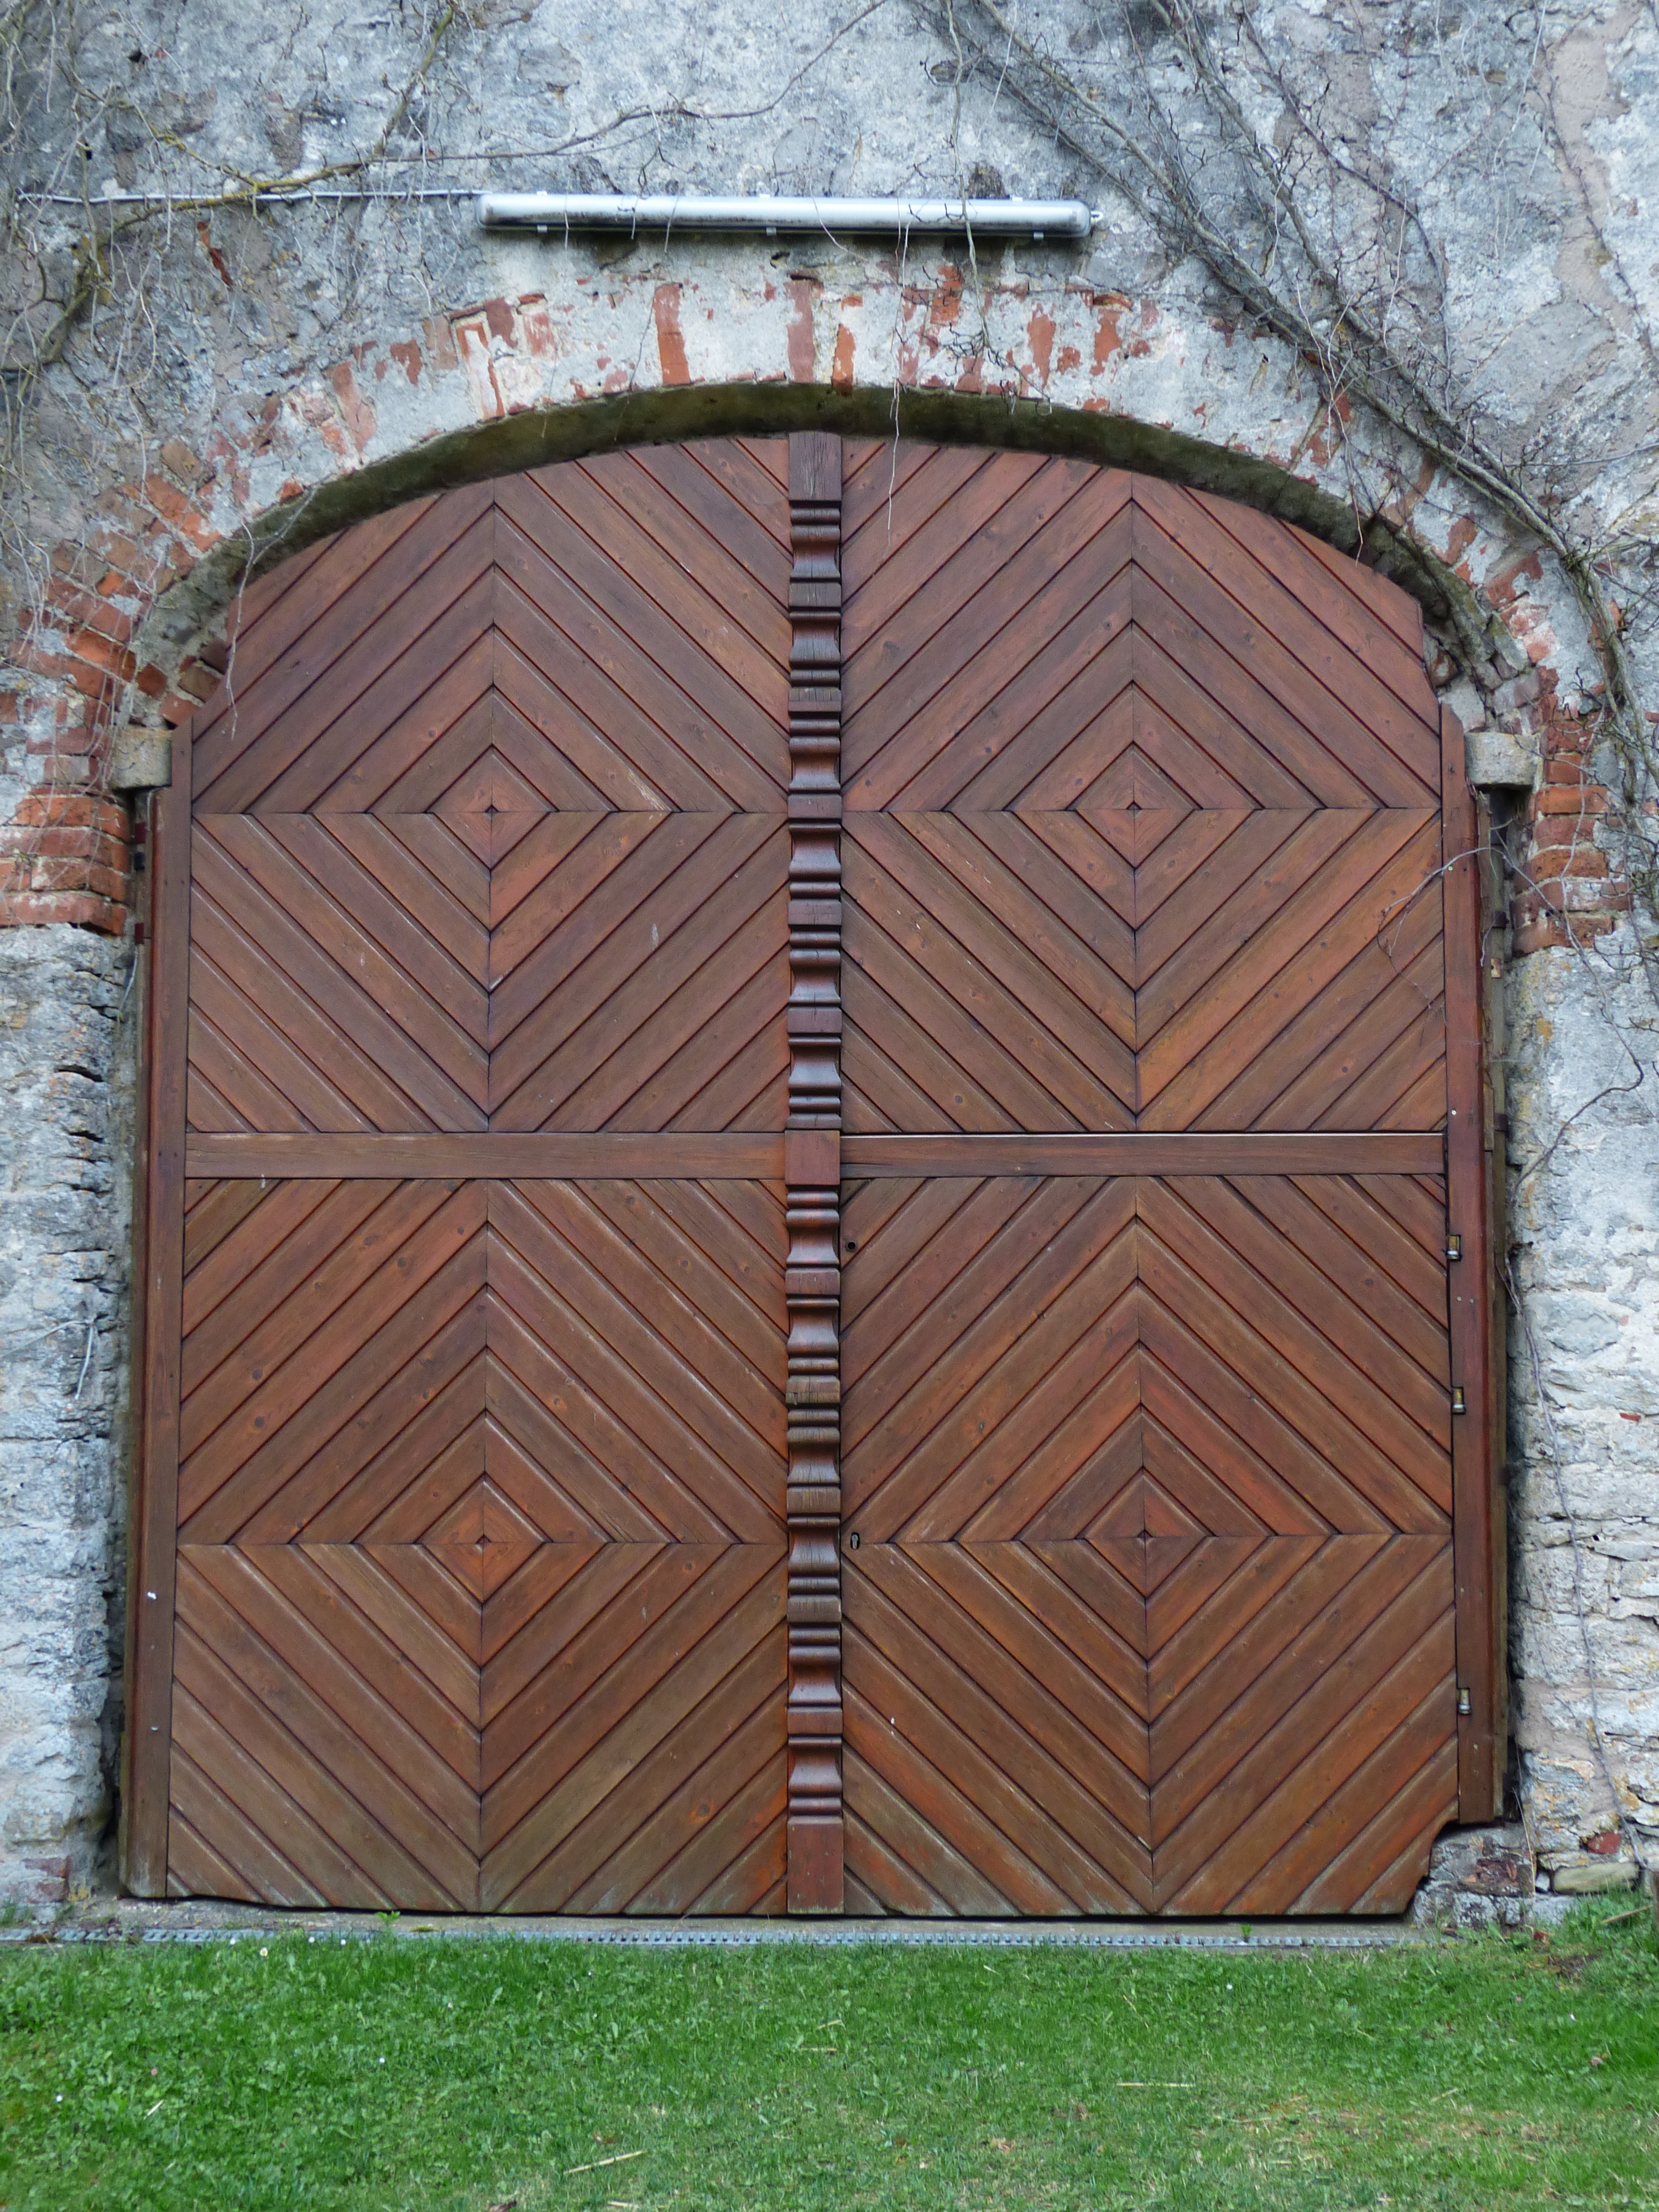
wood, building, barn, shed, gate, door, goal, gateway, man made object, outdoor structure